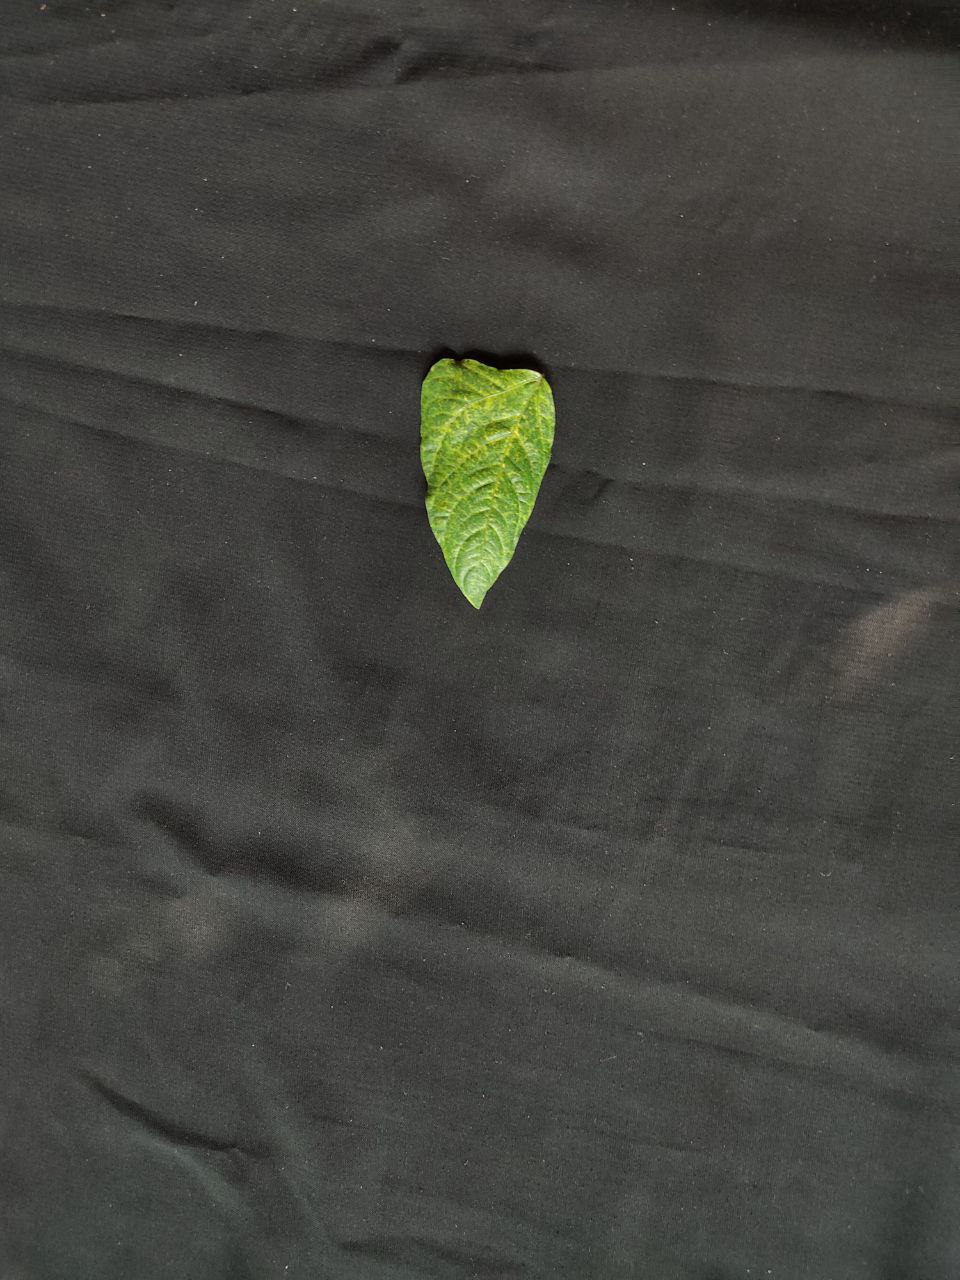
Crop: cowpea
Leaf condition: Mosaic Virus